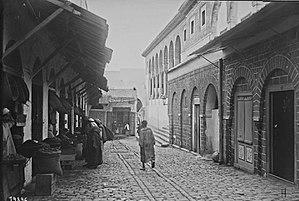
Médina de Tunis .
Le souk El Fekka est l'un des souks de la médina de Tunis.